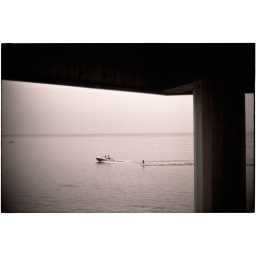
Euphoria looked insentient, captive under the black concrete sky